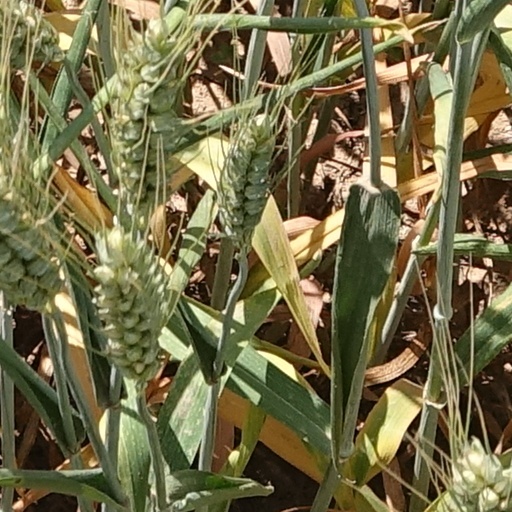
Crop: wheat